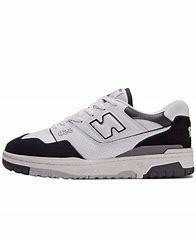
Brand: New
Model: Balance kg New Balance 550